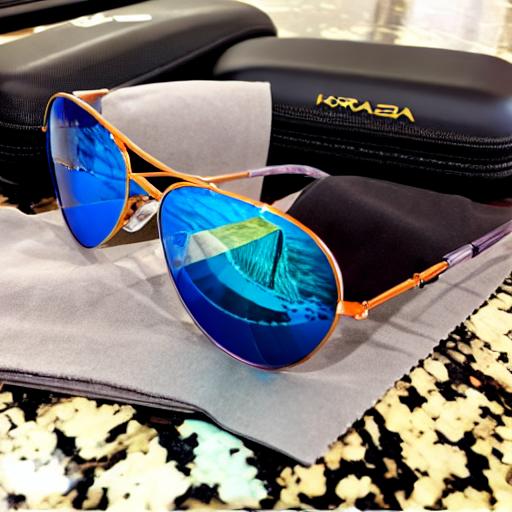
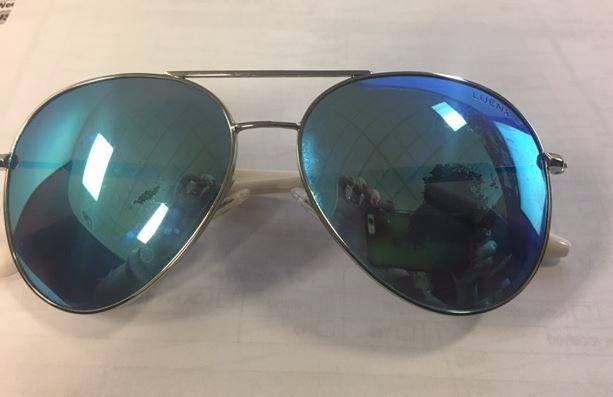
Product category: accessories_sunglasses
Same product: no